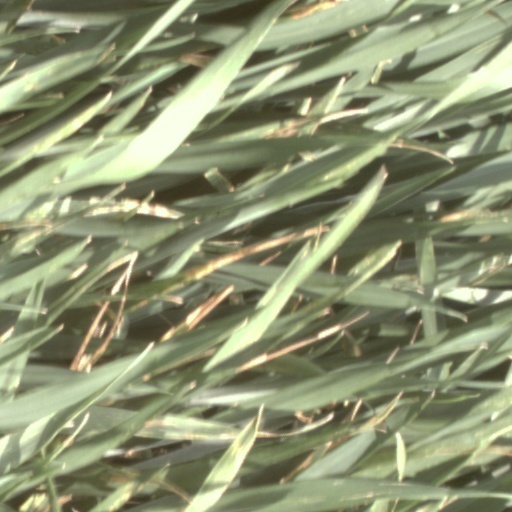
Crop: wheat